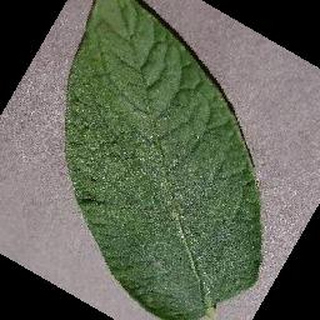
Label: healthy_potato